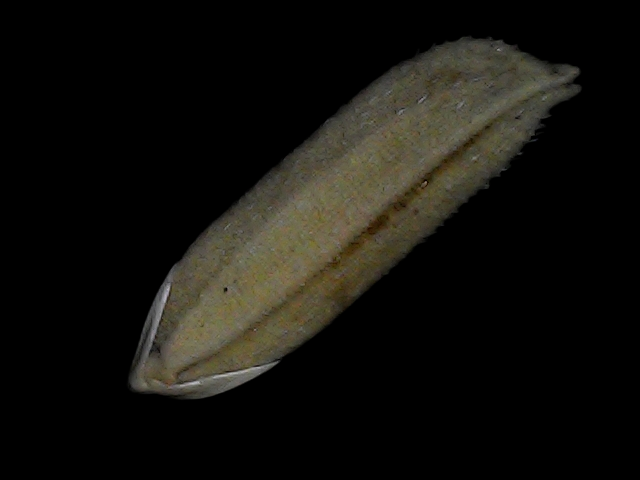
Rice variety: Bd87